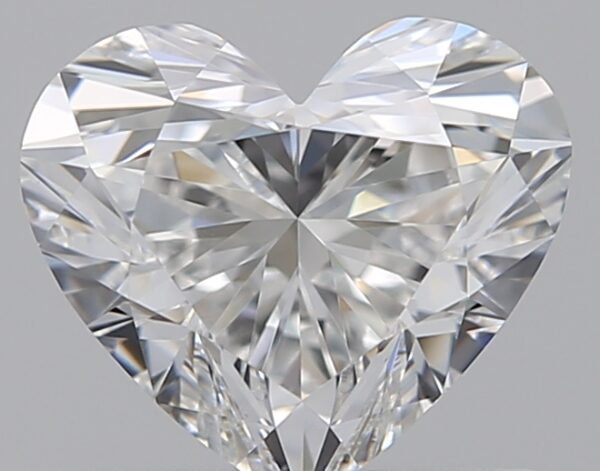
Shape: heart
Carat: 0.9
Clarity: VS1
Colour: E
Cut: EX
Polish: EX
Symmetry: VG
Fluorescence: N
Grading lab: GIA
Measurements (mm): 5.99 x 6.84 x 3.93